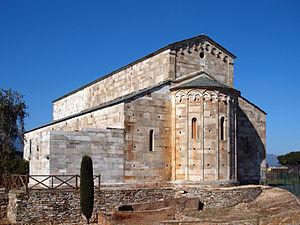
Lucciana est une commune française située dans la circonscription départementale de la Haute-Corse et le territoire de la collectivité de Corse.
Le diocèse de Mariana était un diocèse français en Corse avec siège à Mariana. Il est fondé vers l'an 300. Au début le diocèse a un lien direct avec le Saint-Siège. À partir de 1092 il est suffragant de l'archidiocèse de Pise et à partir de 1130 de l'archidiocèse de Gênes. En 1563 le diocèse est fusionné avec l'évêché d'Accia. À la suite du concordat de 1801 le diocèse de Mariana-Accia est supprimé et son territoire est annexé au diocèse d'Ajaccio.
Mariana a été une cité notable dans la province romaine de Corse, située sur le territoire de la commune actuelle de Lucciana, puis le siège d'un diocèse, avant sa ruine au VIIᵉ siècle.
Marana est une ancienne piève de Corse. Située dans le nord-est de l'île, elle relevait de la province de Bastia sur le plan civil et du diocèse de Mariana sur le plan religieux.